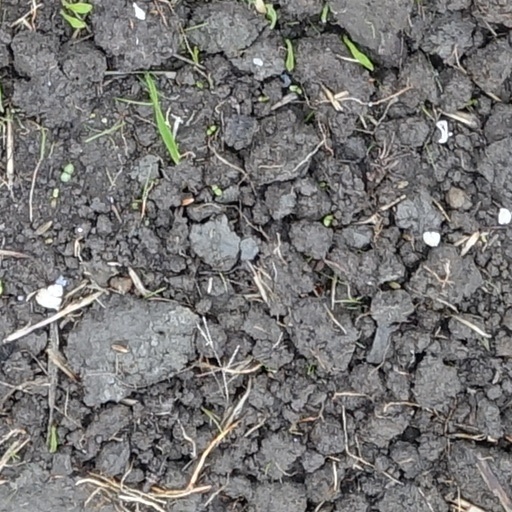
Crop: wheat